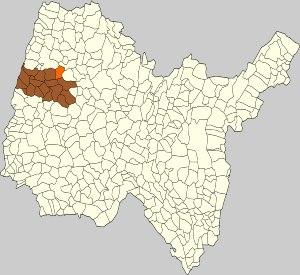
Saint-Genis-sur-Menthon est une commune française située dans le département de l'Ain, en région Auvergne-Rhône-Alpes.